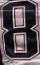
Number: 8